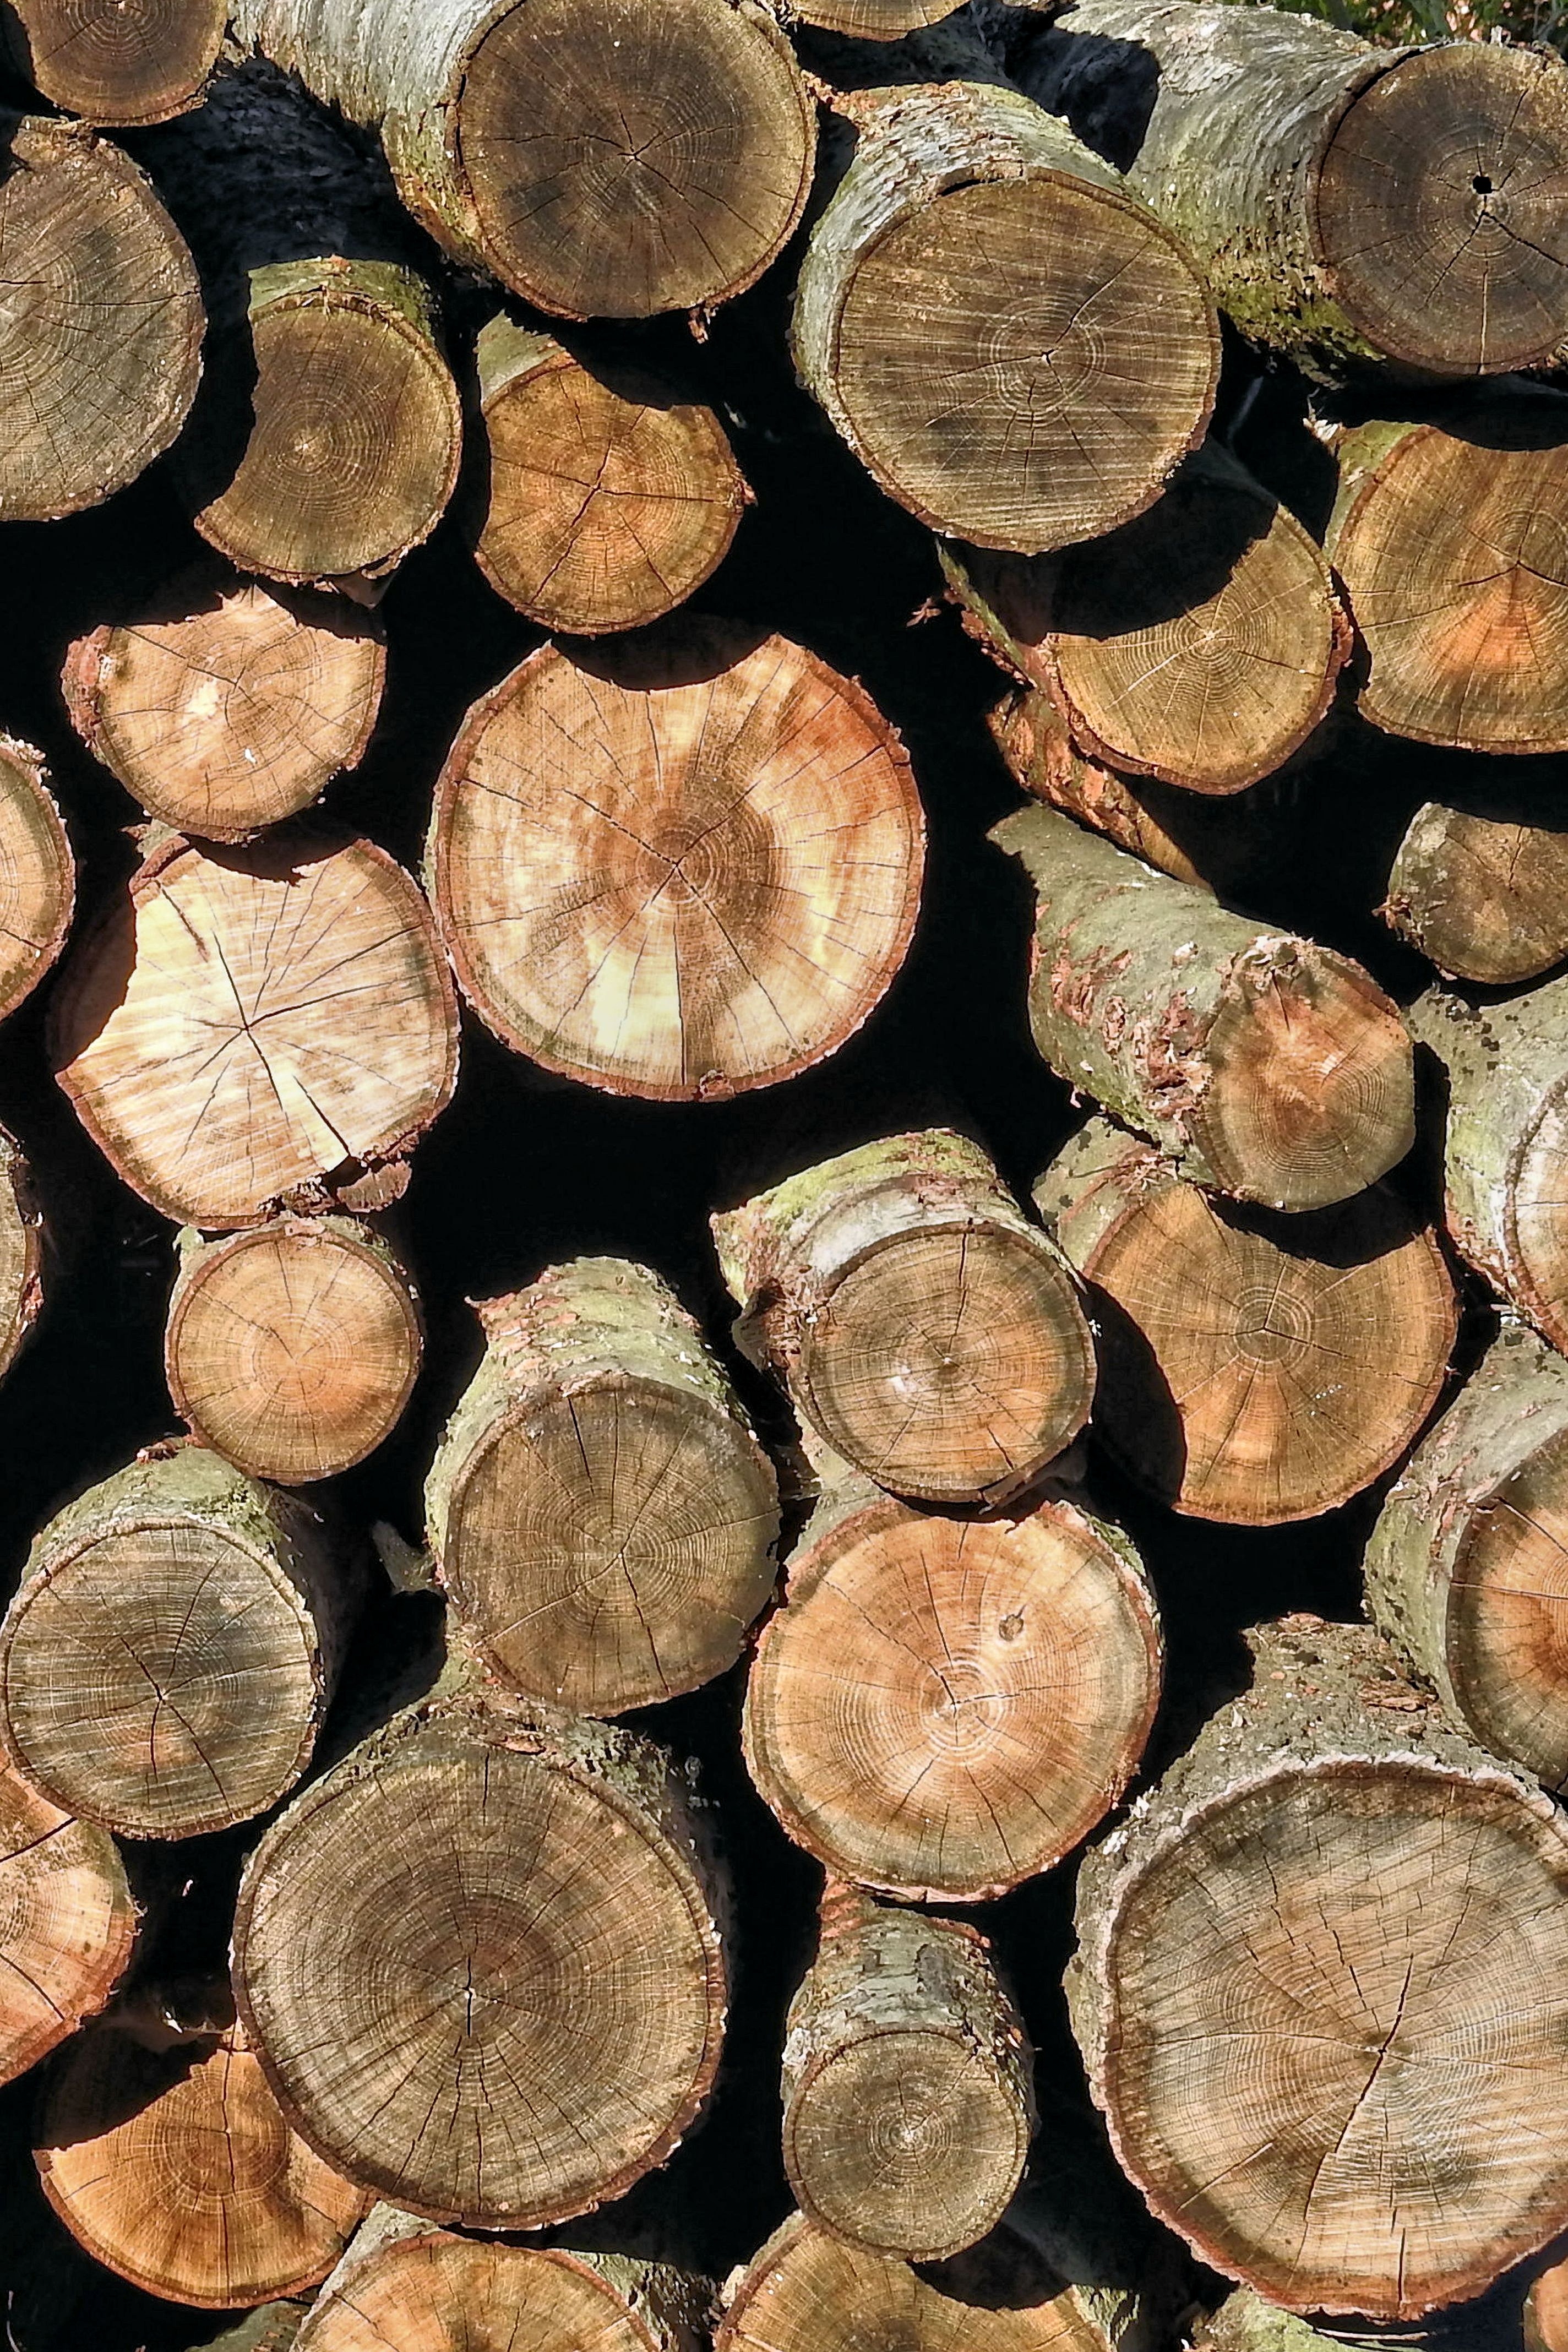
tree, nature, wood, texture, trunk, money, soil, stacked up, holzstapel, man made object